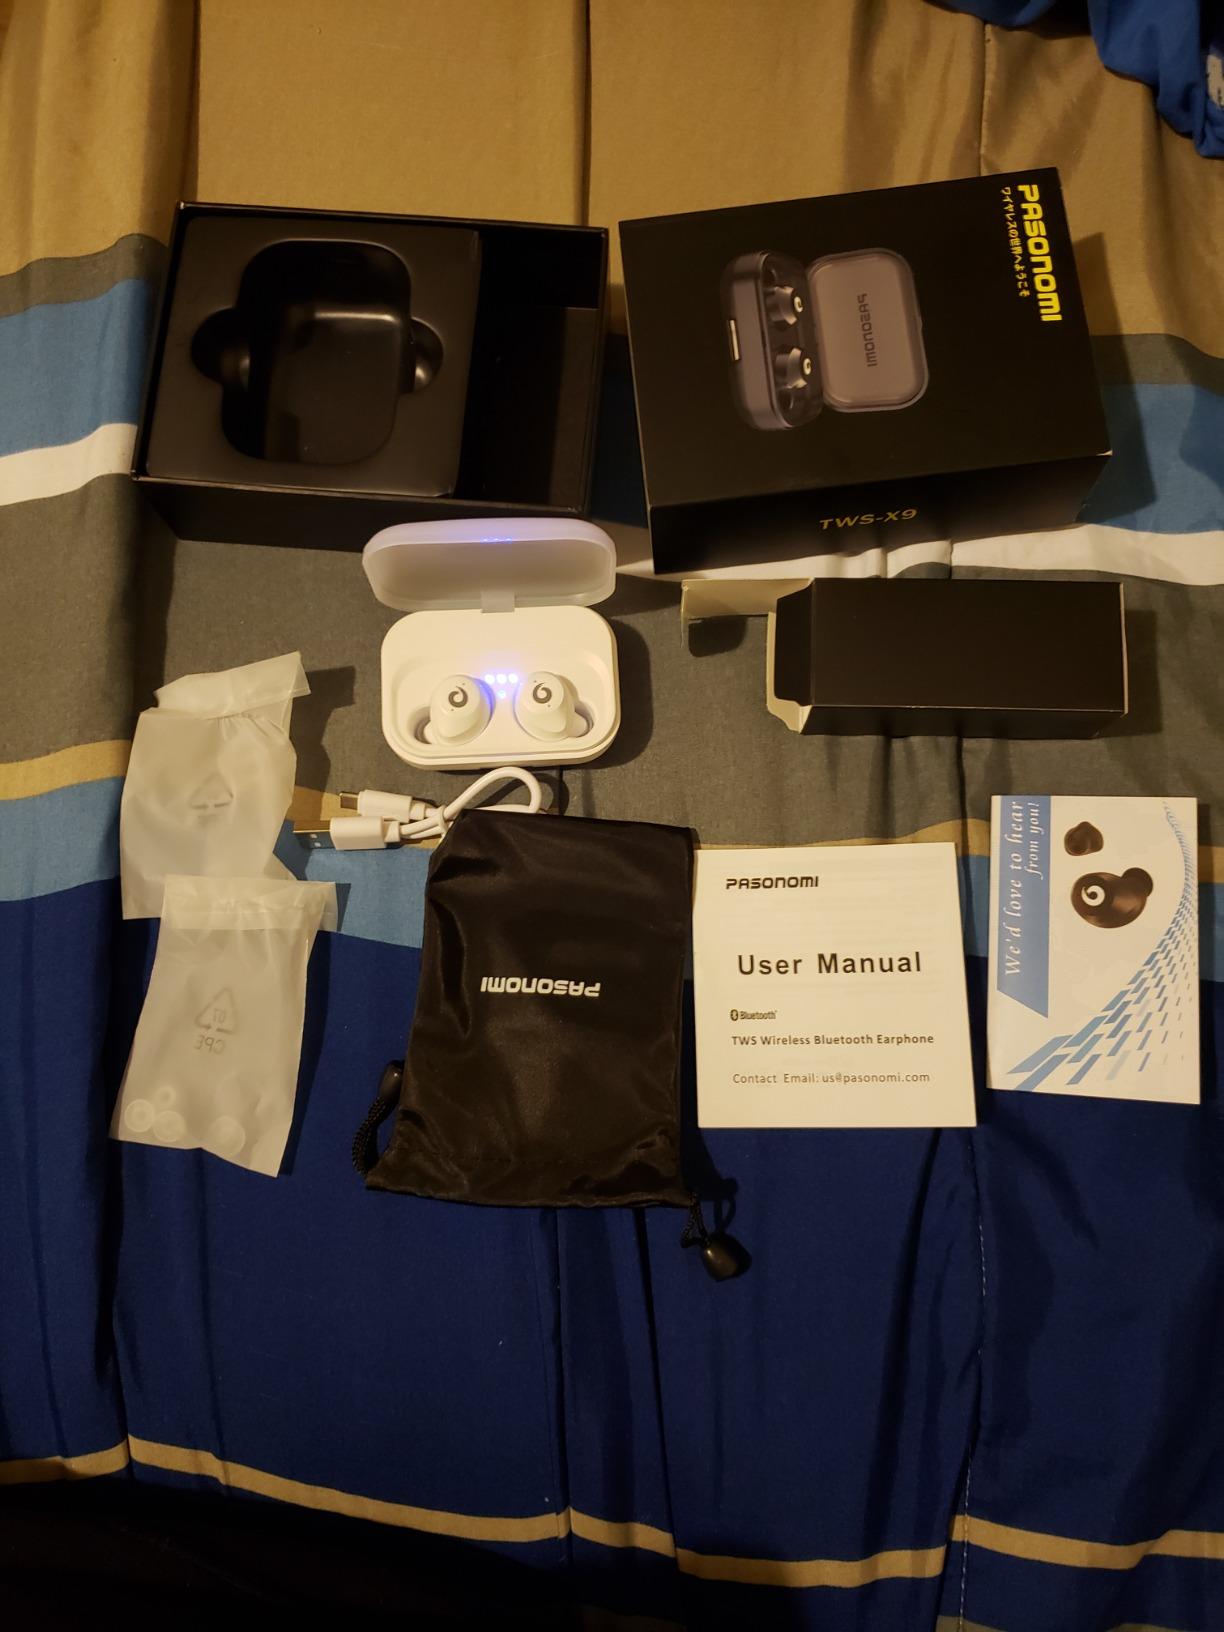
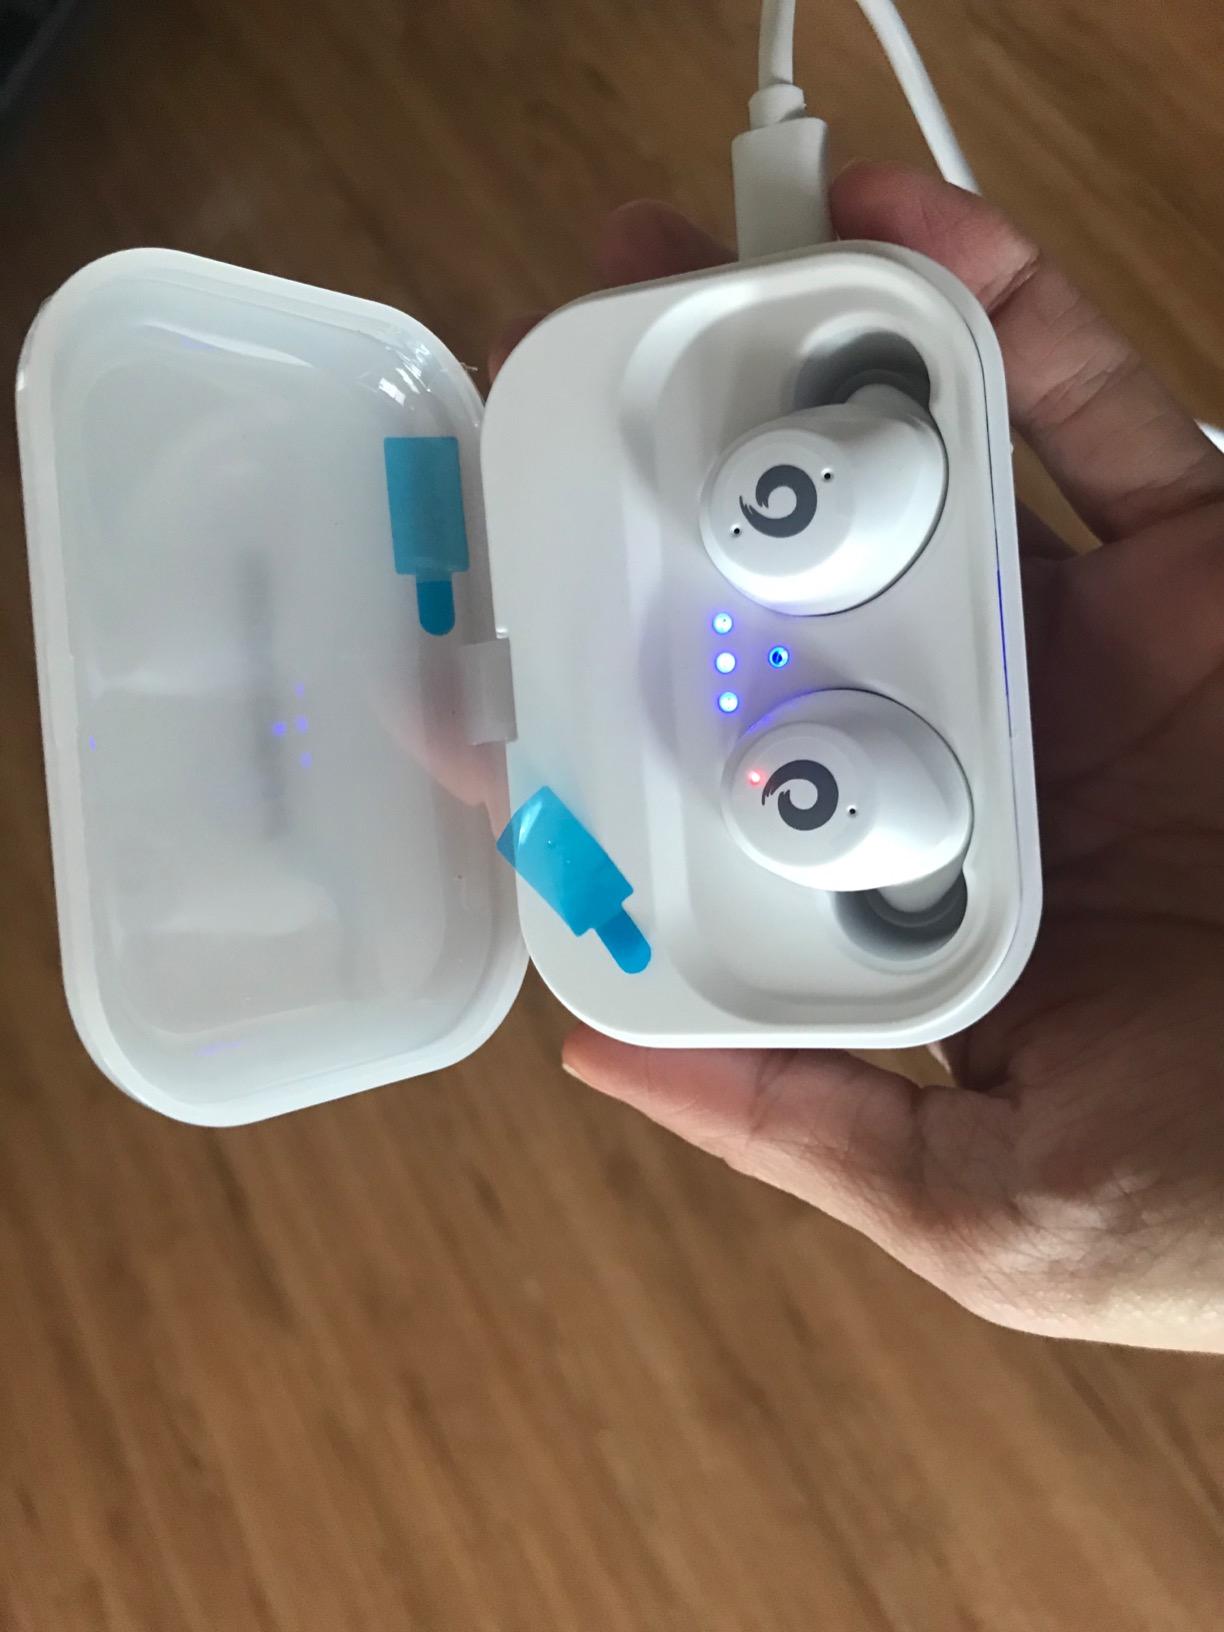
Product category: earbuds
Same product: yes